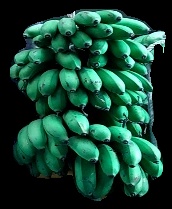
Variety: rasbale
Grade: grade2